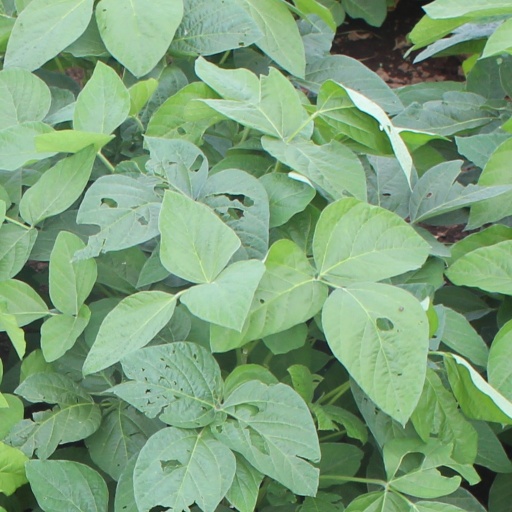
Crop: soybean